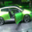
Label: automobile